SEPTA

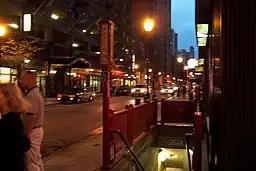
The entrance to the 15–16th & Locust station on Locust Street in Center City Philadelphia, which serves as both a SEPTA and PATCO station

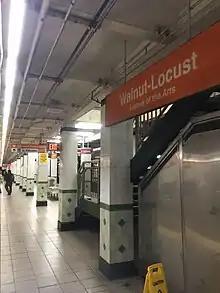
The concourse at the Walnut–Locust station in Center City Philadelphia

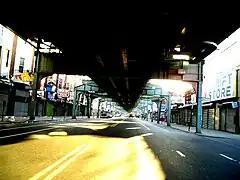
The above-ground Market–Frankford Line in the Kensington section of Philadelphia

Like New York City's Second Avenue Subway, the original proposal for the Roosevelt Boulevard Subway dates back to 1913, but construction has remained elusive. Instead, after completing the Market–Frankford Line in and around the city stagnated until the early 2000s.